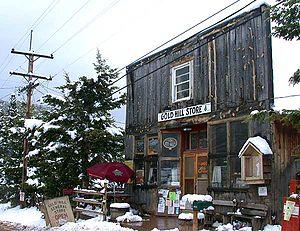
Gold hill est un village du comté de Boulder, dans le Colorado, aux États-Unis situé à 40° 03′ 50″ N, 105° 24′ 43″ O au-dessus de Lefthand canyon.